Pogača

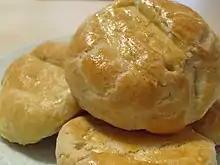
Pogácsa from Hungary. Typical varieties are prepared with potato, cheese, or cracklings.

The word derives ultimately from the Latin ', i.e. bread (') baked on the hearth or fireplace (""), via the Byzantine Greek πογάτσα (pogátsa), thence entering the South Slavic languages as "pogača" / погача.